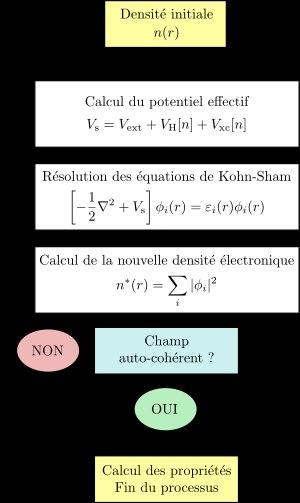
La théorie de la fonctionnelle de la densité est une méthode de calcul quantique permettant l'étude de la structure électronique, en principe de manière exacte.